Althorp

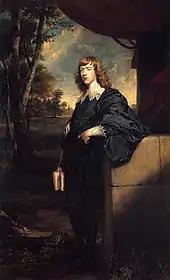
George John, 2nd Earl Spencer, by Sir Joshua Reynolds

John's son George John, 2nd Earl Spencer inherited Althorp after his father's death in 1783. He served as Whig MP for Northampton from 1780 to 1782 and for Surrey from 1782 to 1783 before accepting the title of 2nd Earl Spencer. He was later Home Secretary from 1806 to 1807 under Lord Grenville in the Ministry of All the Talents. Extremely interested in literary pursuits, he developed one of the largest private libraries in Europe at Althorp. He was the instigator and first President of the Roxburghe Club (an exclusive bibliophilic club), founded in 1812, President of the Royal Institution from 1813 to 1827, and Commissioner of the Public Records in 1831, among other literary pursuits. In later life, his collecting habit had become an obsession, and he attempted to collect every volume ever published in Britain. Such was his desire to obtain as complete a collection as possible, that when Napoleon instigated the secularisation of religious houses in south Germany, Spencer used the local British agent and Benedictine monk, Alexander Horn to acquire many of their rare books and manuscripts. Althorp became a major cultural hub of England during his time; at one Christmas, the actor David Garrick, the historian Edward Gibbon, the playwright Richard Brinsley Sheridan and the painter Joshua Reynolds, among other artistic figures attended a party there together. However, George John's spending became problematic for the Spencers, especially as at the time they were feeling the impact of the agricultural depressions brought on by the Napoleonic Wars. By the time of his death in 1834 he had amassed a debt of £500,000, which he passed onto his son, John Spencer, 3rd Earl Spencer.